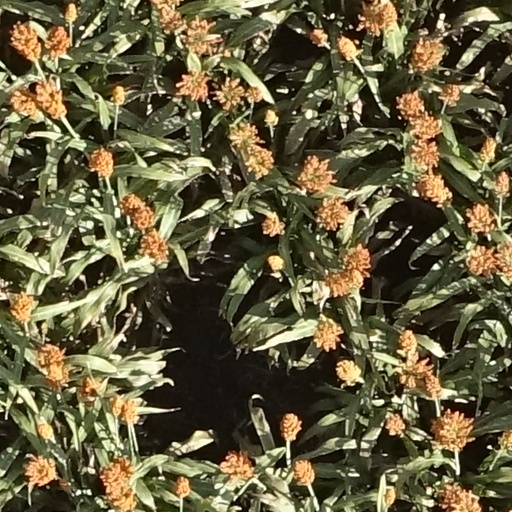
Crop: sorghum